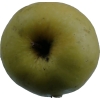
Label: Apple 13